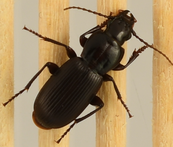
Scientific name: Pterostichus restrictus
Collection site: Niwot Ridge Mountain Research Station Site (NIWO), plot NIWO_002